Thai royal cremation ceremony

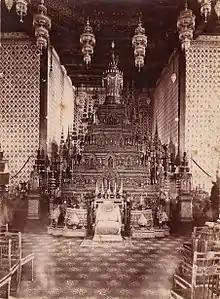
The royal urn of King Chulalongkorn, lying in state in the Dusit Maha Prasat Throne Hall of the Grand Palace

The cremation proper is preceded by a procession of the Buddha statues and icons and services before the relic urns of past monarchs and deceased members of the Royal Family. The cremation services last for 6 days (from the Friday before up to the Wednesday following). In the past, state funerals lasted a whole 2 weeks (14 days long).